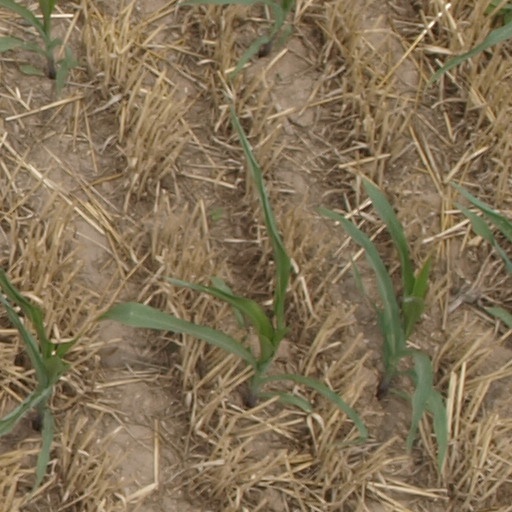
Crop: maize; corn